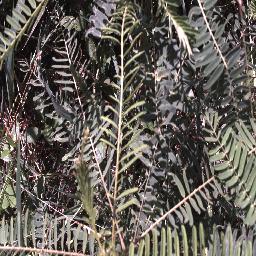
Label: negative